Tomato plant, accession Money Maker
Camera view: bottom (45 deg); turntable rotation: 120 degrees
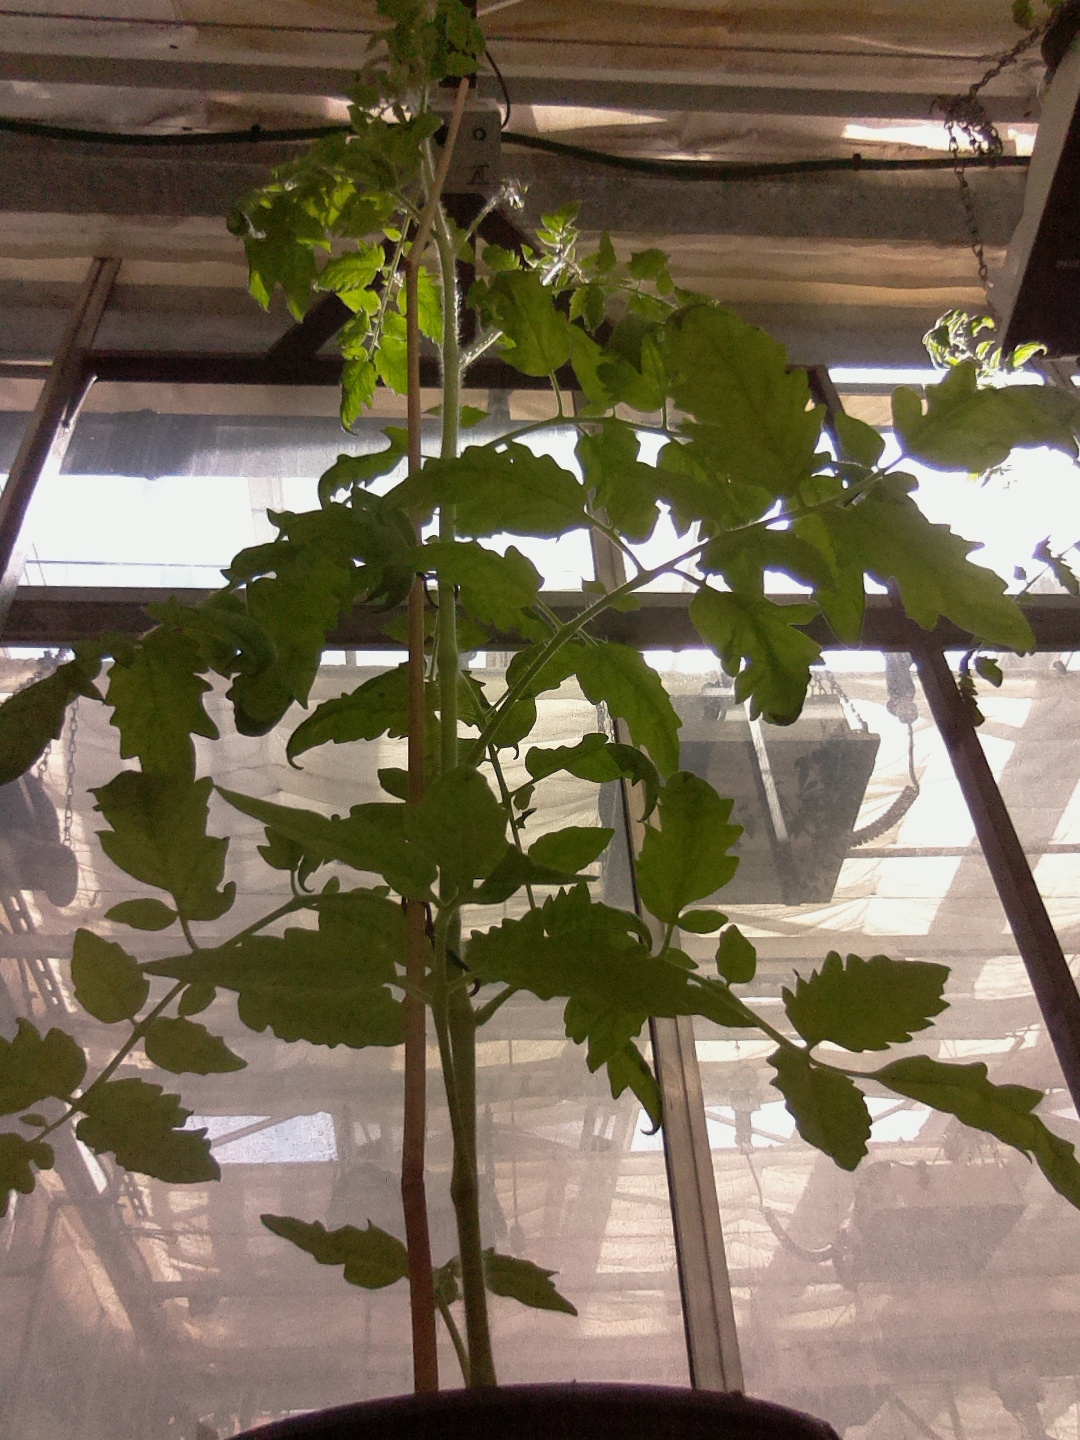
BBCH growth stage 61: 10%-20% of flowers open